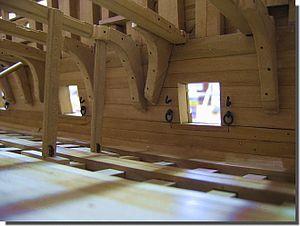
Le modélisme naval est une activité de loisir, qui consiste à construire un modèle à échelle réduite des navires anciens en bois, principalement de l'époque du XVIIᵉ et du XVIIIᵉ siècle, à partir de monographies.